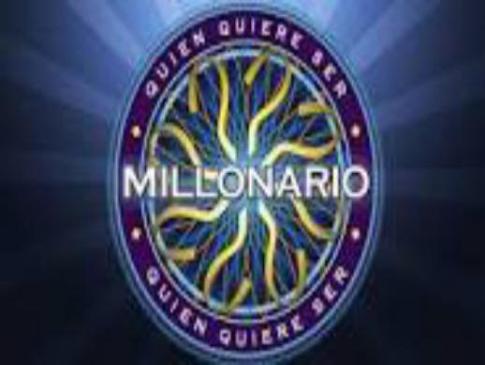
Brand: millonario
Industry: Others